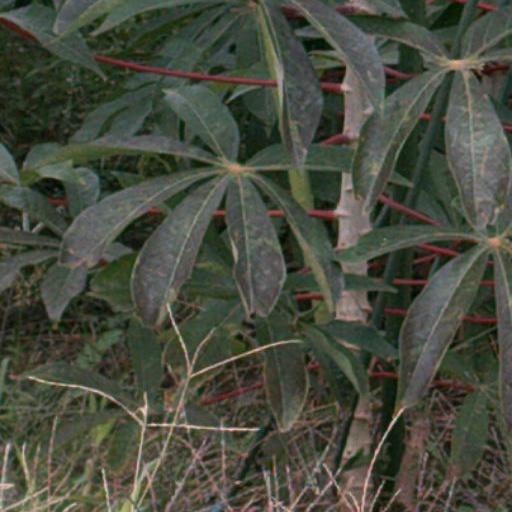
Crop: cassava